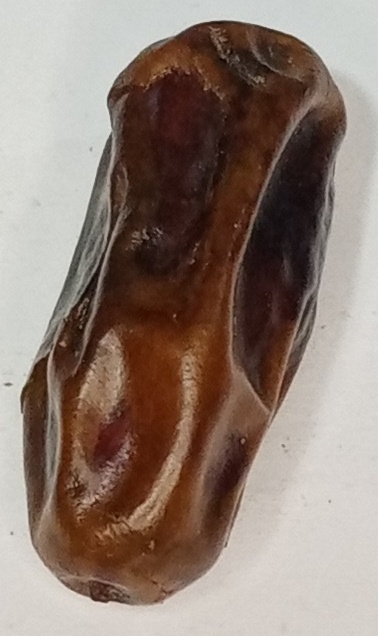
Variety: gajar
Size: small
Grade: grade-2